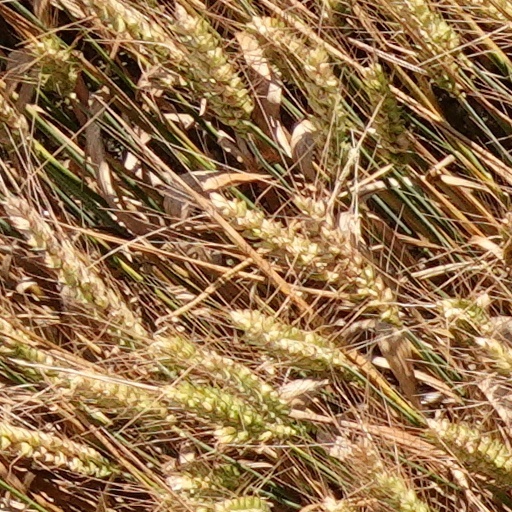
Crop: wheat